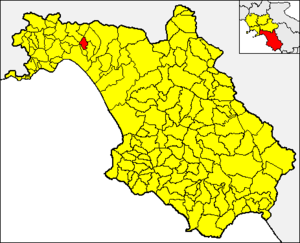
Castiglione del Genovesi est une commune italienne de la province de Salerne dans la région Campanie en Italie.